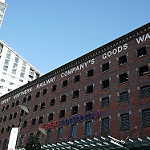
Scene: Outdoor